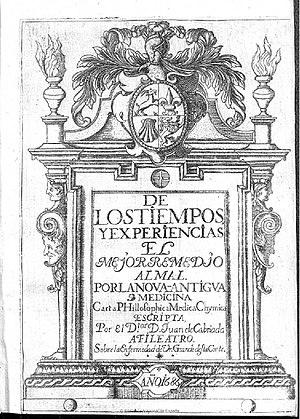
Juan de Cabriada était un médecin et essayiste espagnol.